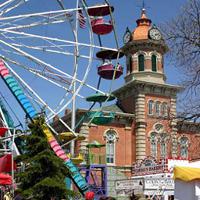
Weather: sun or clear